Brisbane Central State School

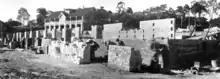
New Infants School under construction, July 1950

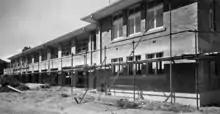
New Infants School under construction, 1st and 2nd sections, April 1951

A large, new brick infants building was constructed at the Water Street end of the site, replacing the earlier infants building. Beginning in the 1950s, school designs were altered with a goal of modernisation. Classrooms had extensive areas of windows; almost the entirety of the verandah wall and the opposite classroom wall were glazed, allowing abundant natural light and ventilation. The proliferation of stumps in the understorey was replaced with steel, timber and sometimes concrete trusses that spanned the width of the classroom and provided an unimpeded play space while minimising costs. While the majority of school buildings were built to standard plans, as in other periods, some buildings were also constructed that were individually designed. These were typically constructed in areas of stable, suburban and urban populations and were an evolution of the urban brick school buildings of the early 1900s and depression-era brick school buildings. They were generally substantial structures of brick and concrete that introduced many innovative ideas that found their way into standard plans. For example, brick was progressively used more frequently in high schools as standard. The new infants' building at Brisbane central State School was one of these non-standard designs. Designed in 1949 by the Department of Public Works, construction was completed in the financial year ending June 1952. The building included five classrooms, one kindergarten room, and an open understorey play area. It was occupied by the school until when use of the building was given to the Department of Health. The building was then used as the Brisbane Institute of Child Guidance, which operated as a separate entity to the school. This new use was officially opened 6 April 1966. The land around the former infants' building was subdivided off and formally transferred to the Department of Health in 1991. Remedial structural work was performed on the building at this time.